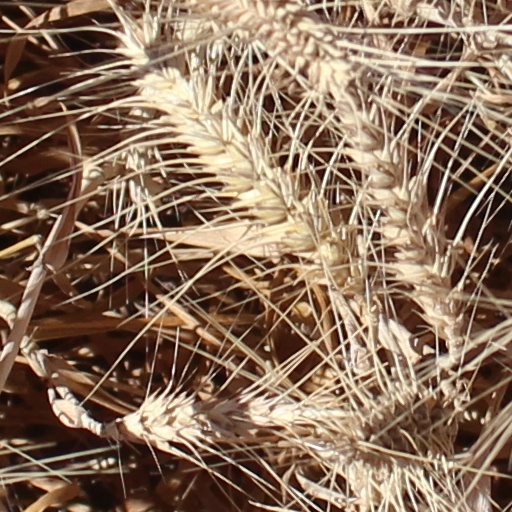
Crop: wheat